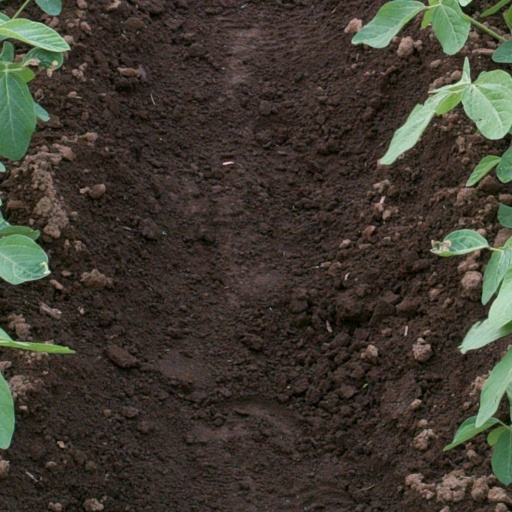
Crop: soybean